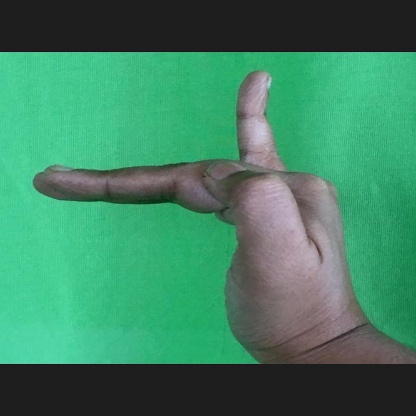
Mudra: Hamsapaksha